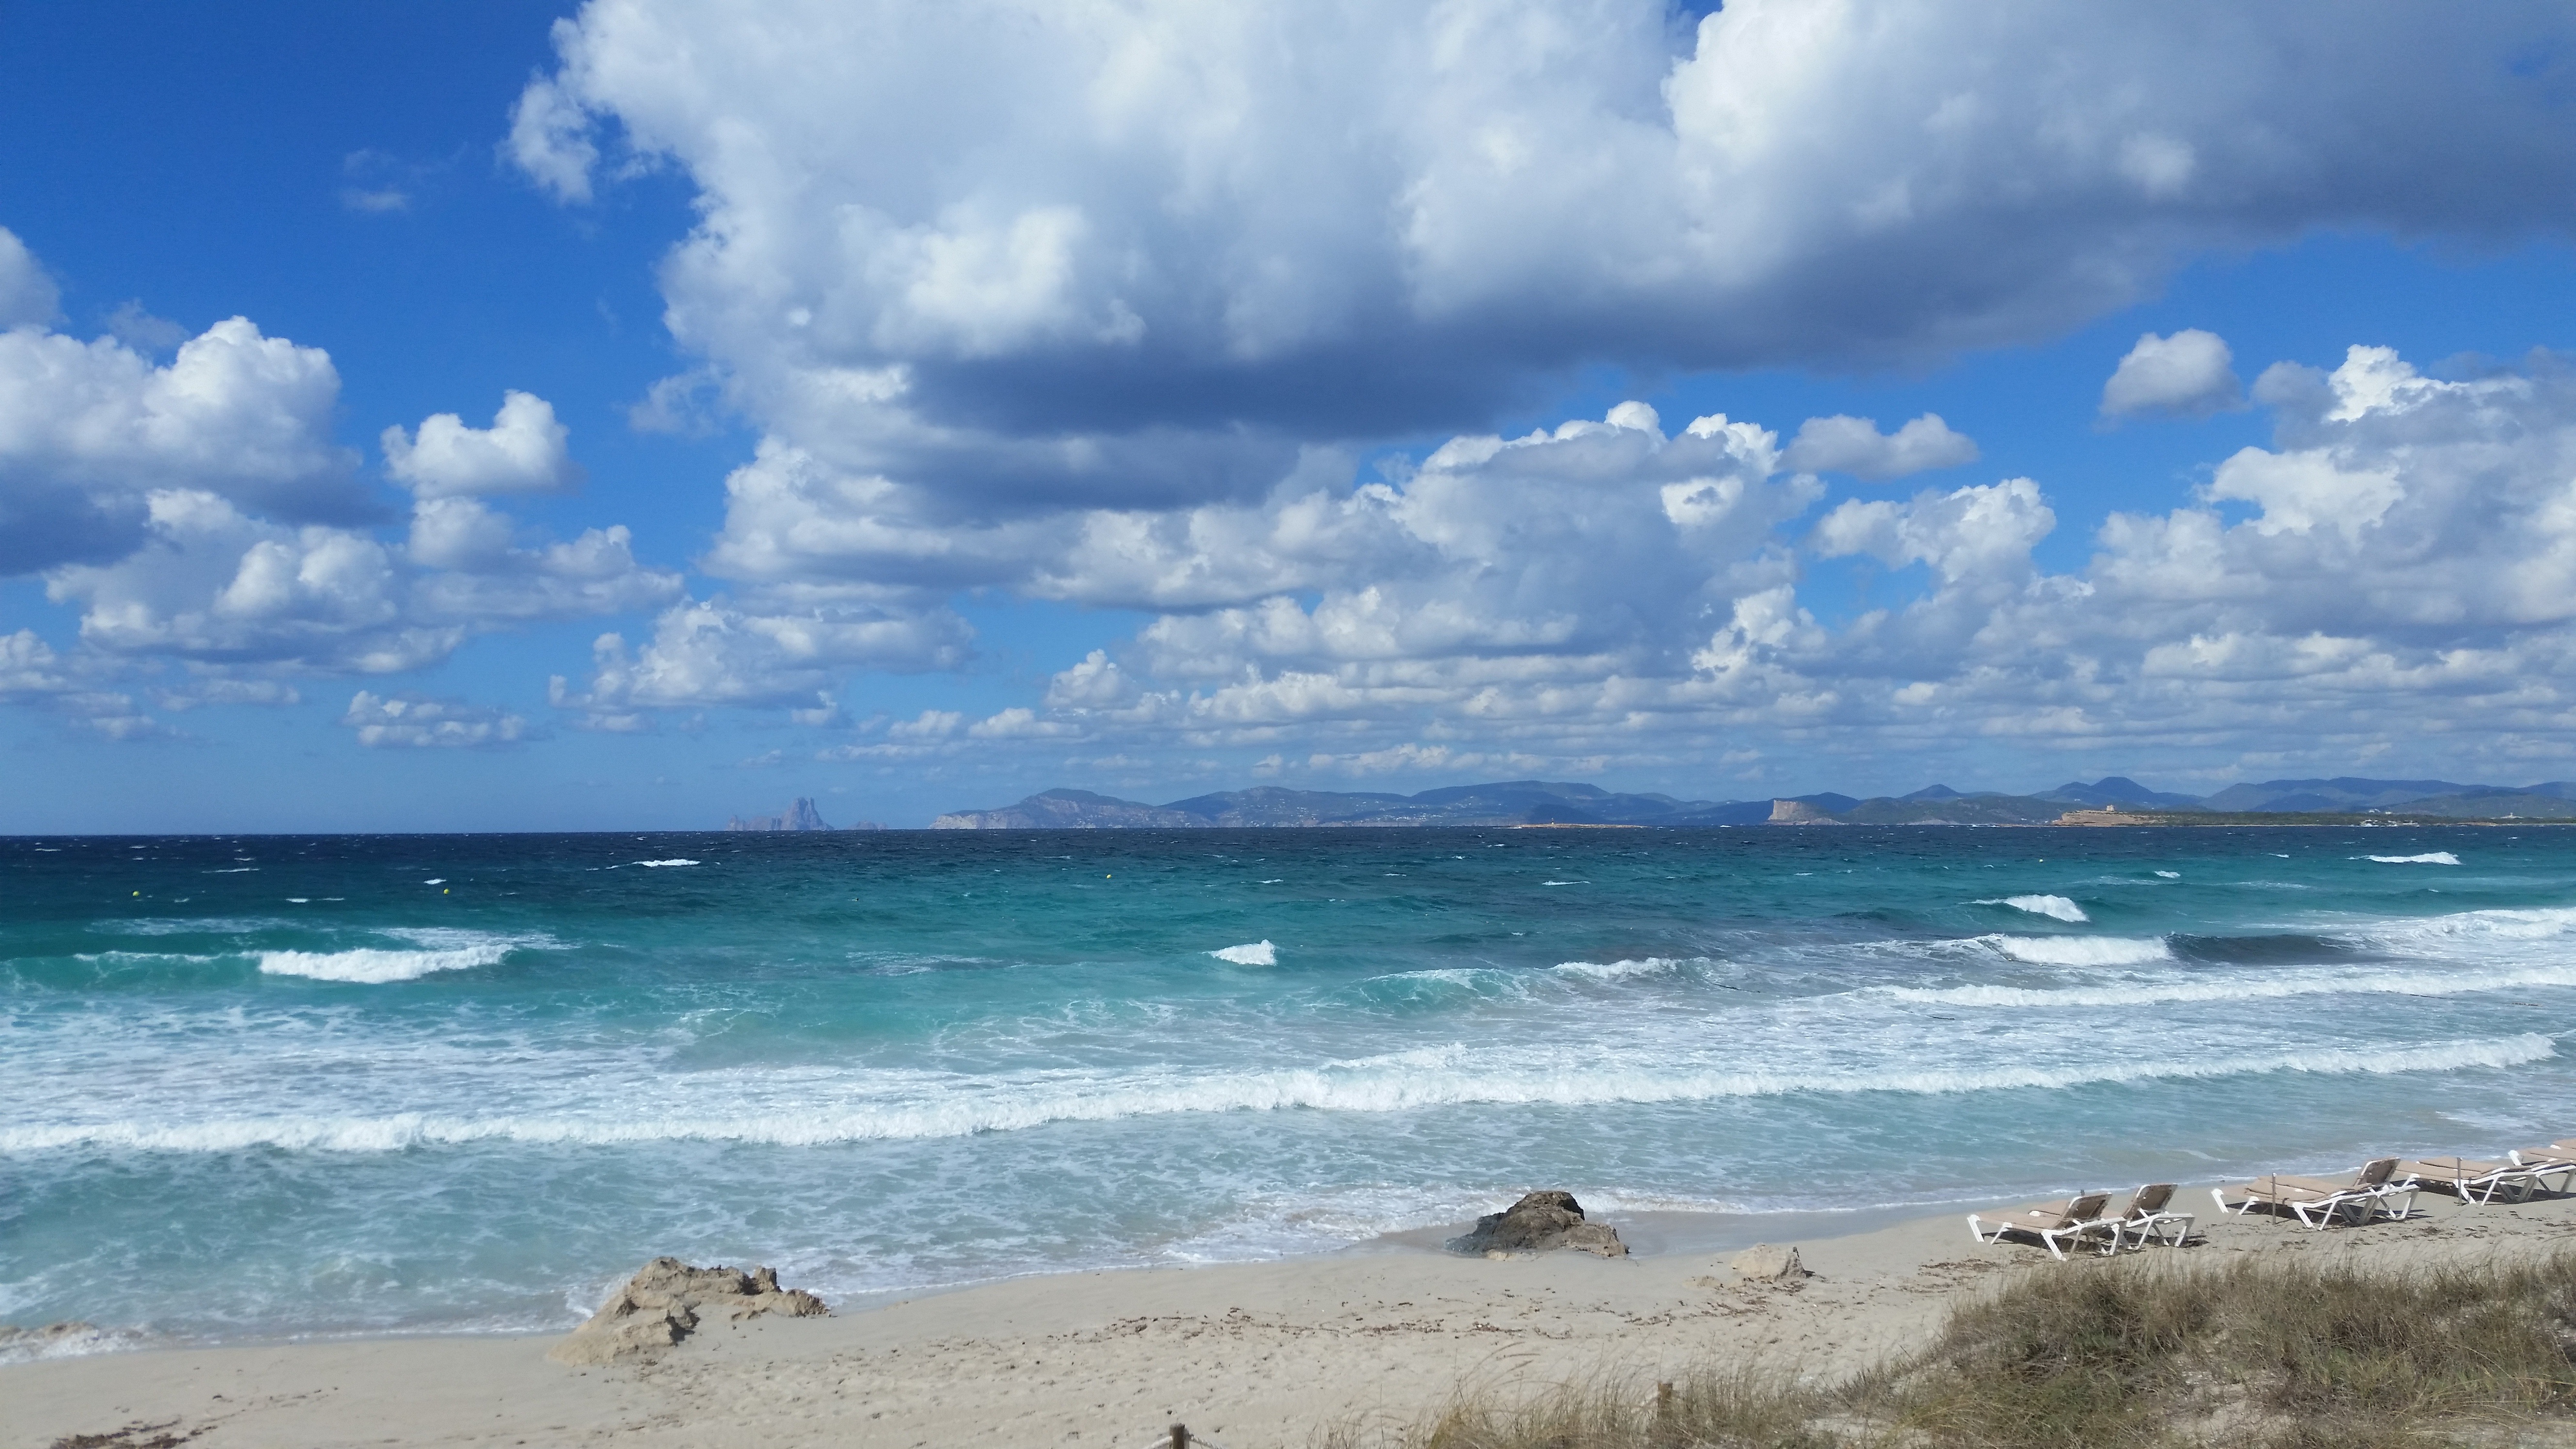
beach, sea, coast, sand, ocean, horizon, cloud, sky, shore, wave, vacation, bay, body of water, clouds, cape, wind wave